Adolf Bernhard Christoph Hilgenfeld

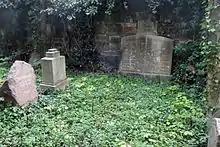
Grave in Jena

Adolf Bernhard Christoph Hilgenfeld (2 June 182312 January 1907) was a German Protestant theologian.